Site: brandenburg
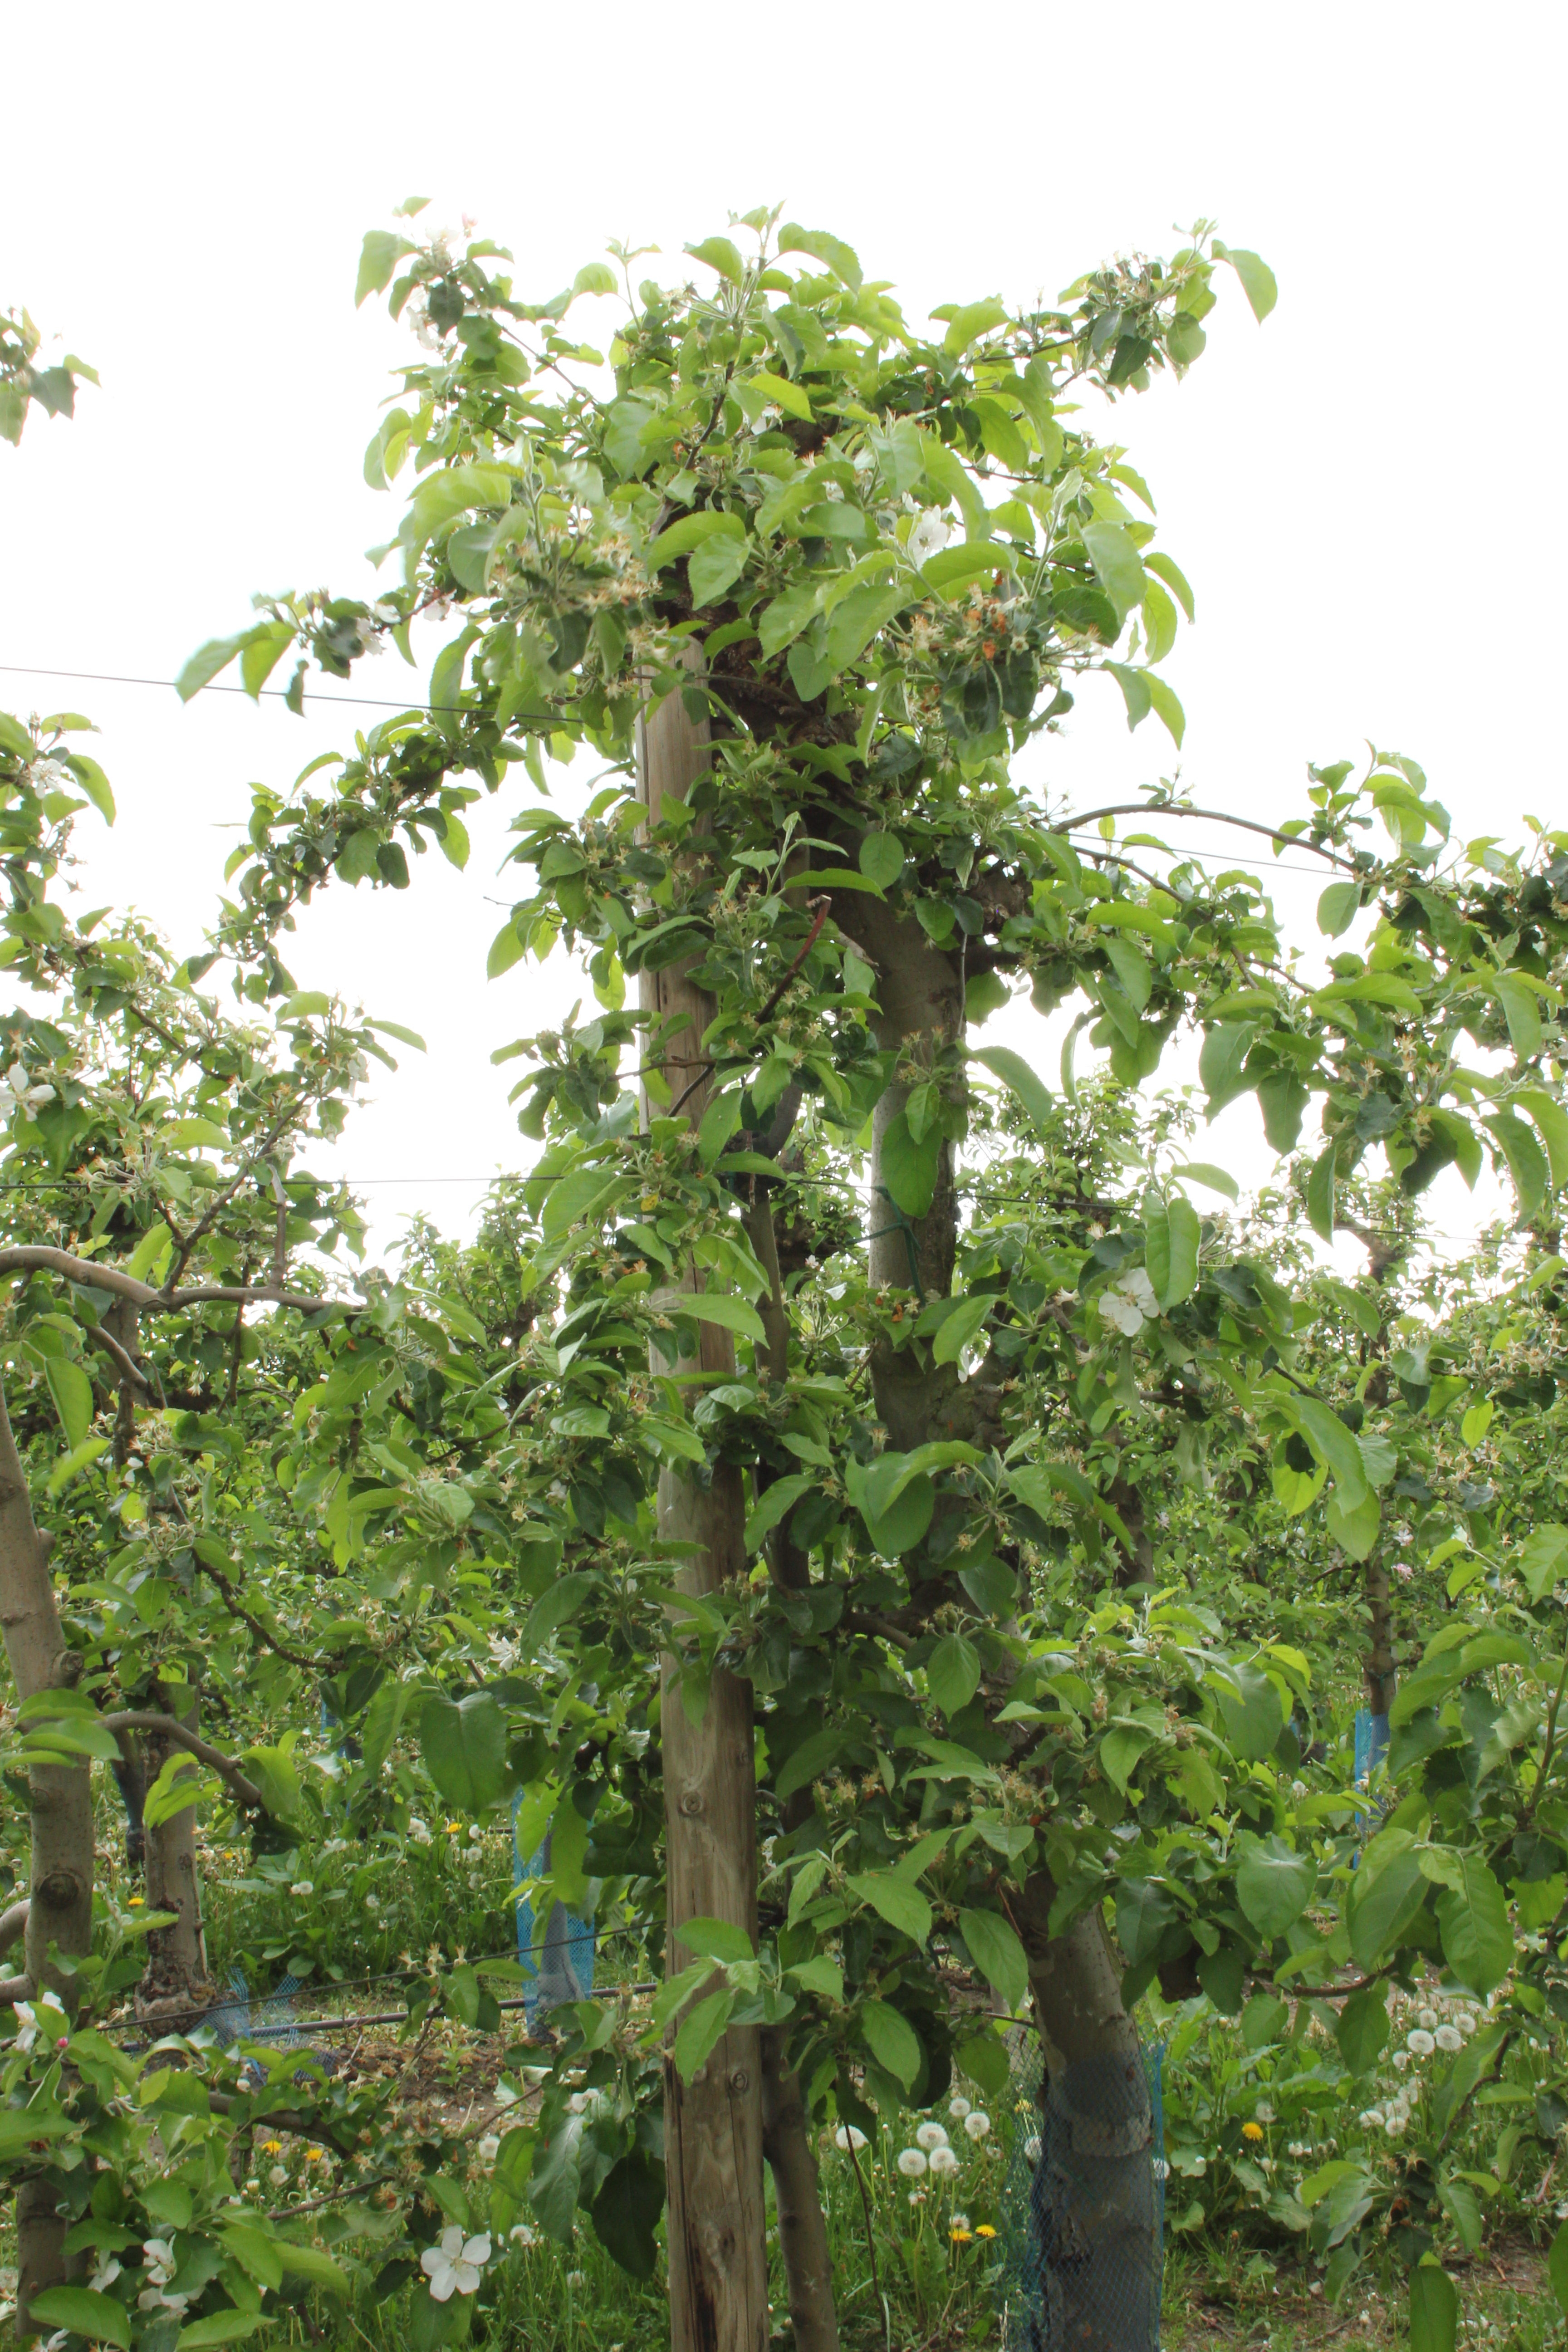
Growth stage (BBCH 67): Flowering